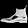
Label: Ankle boot